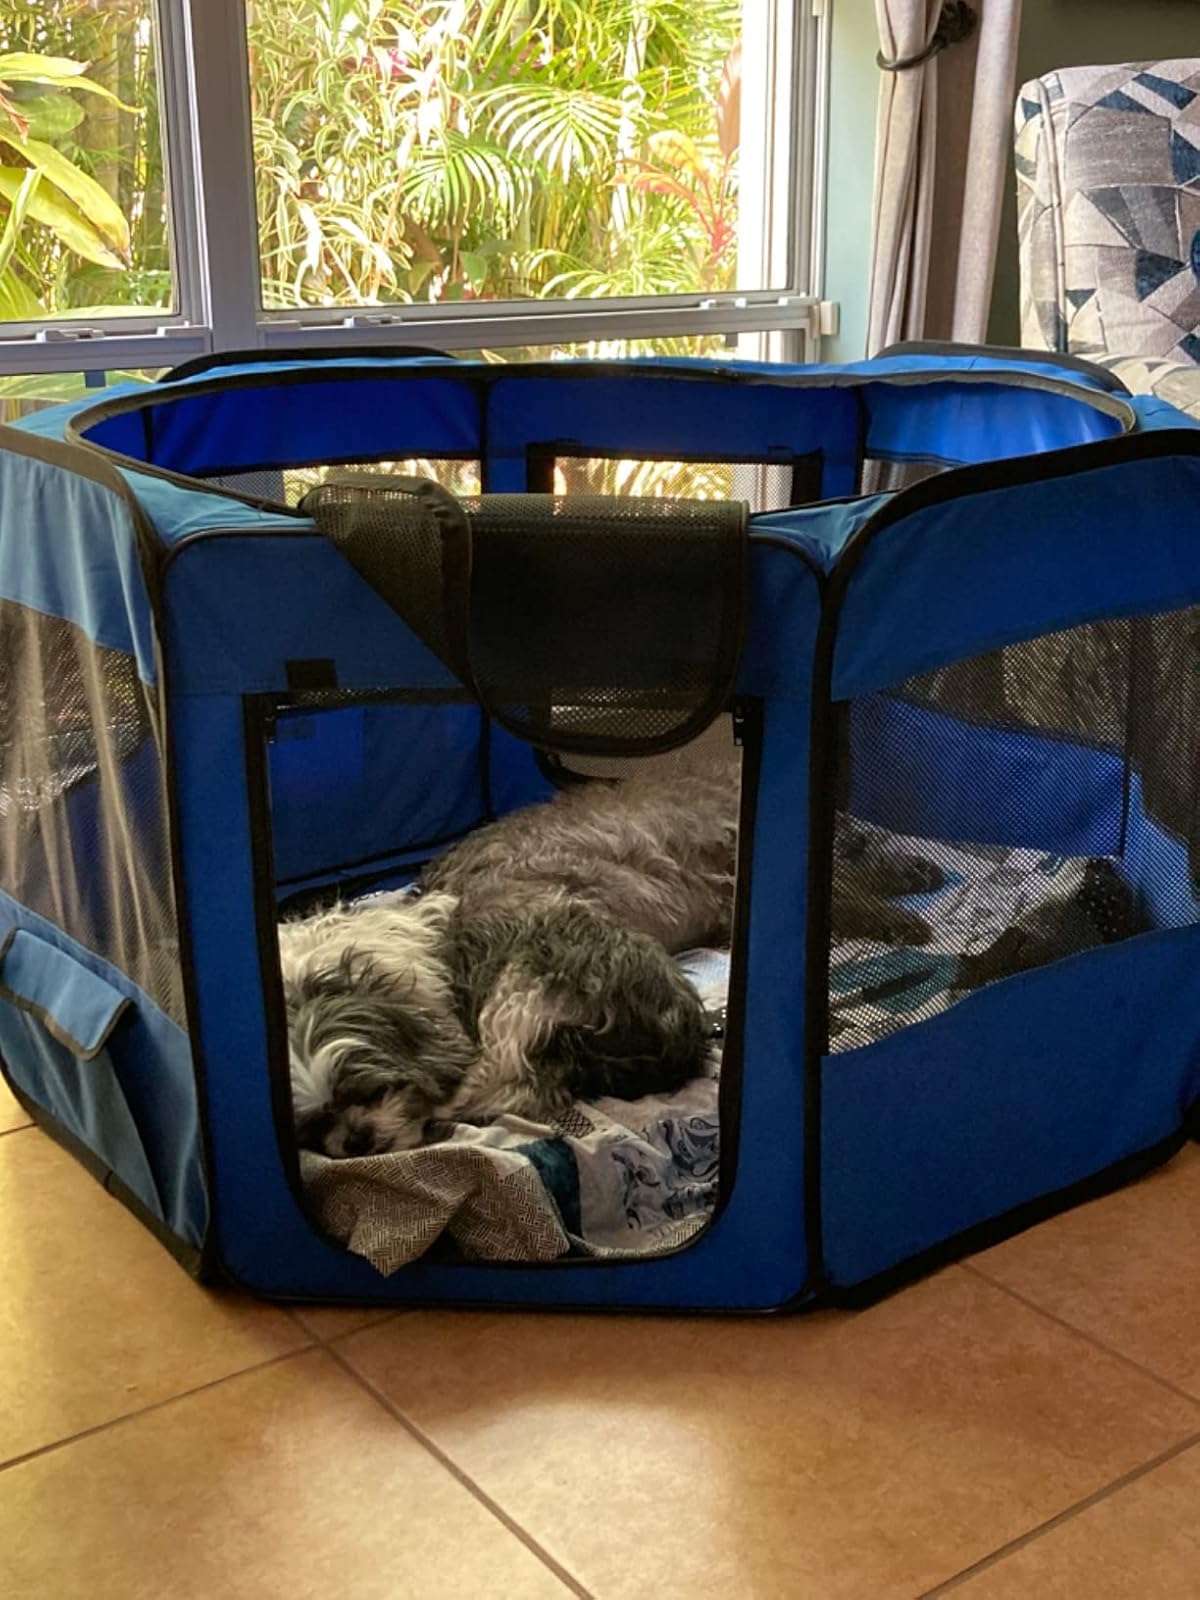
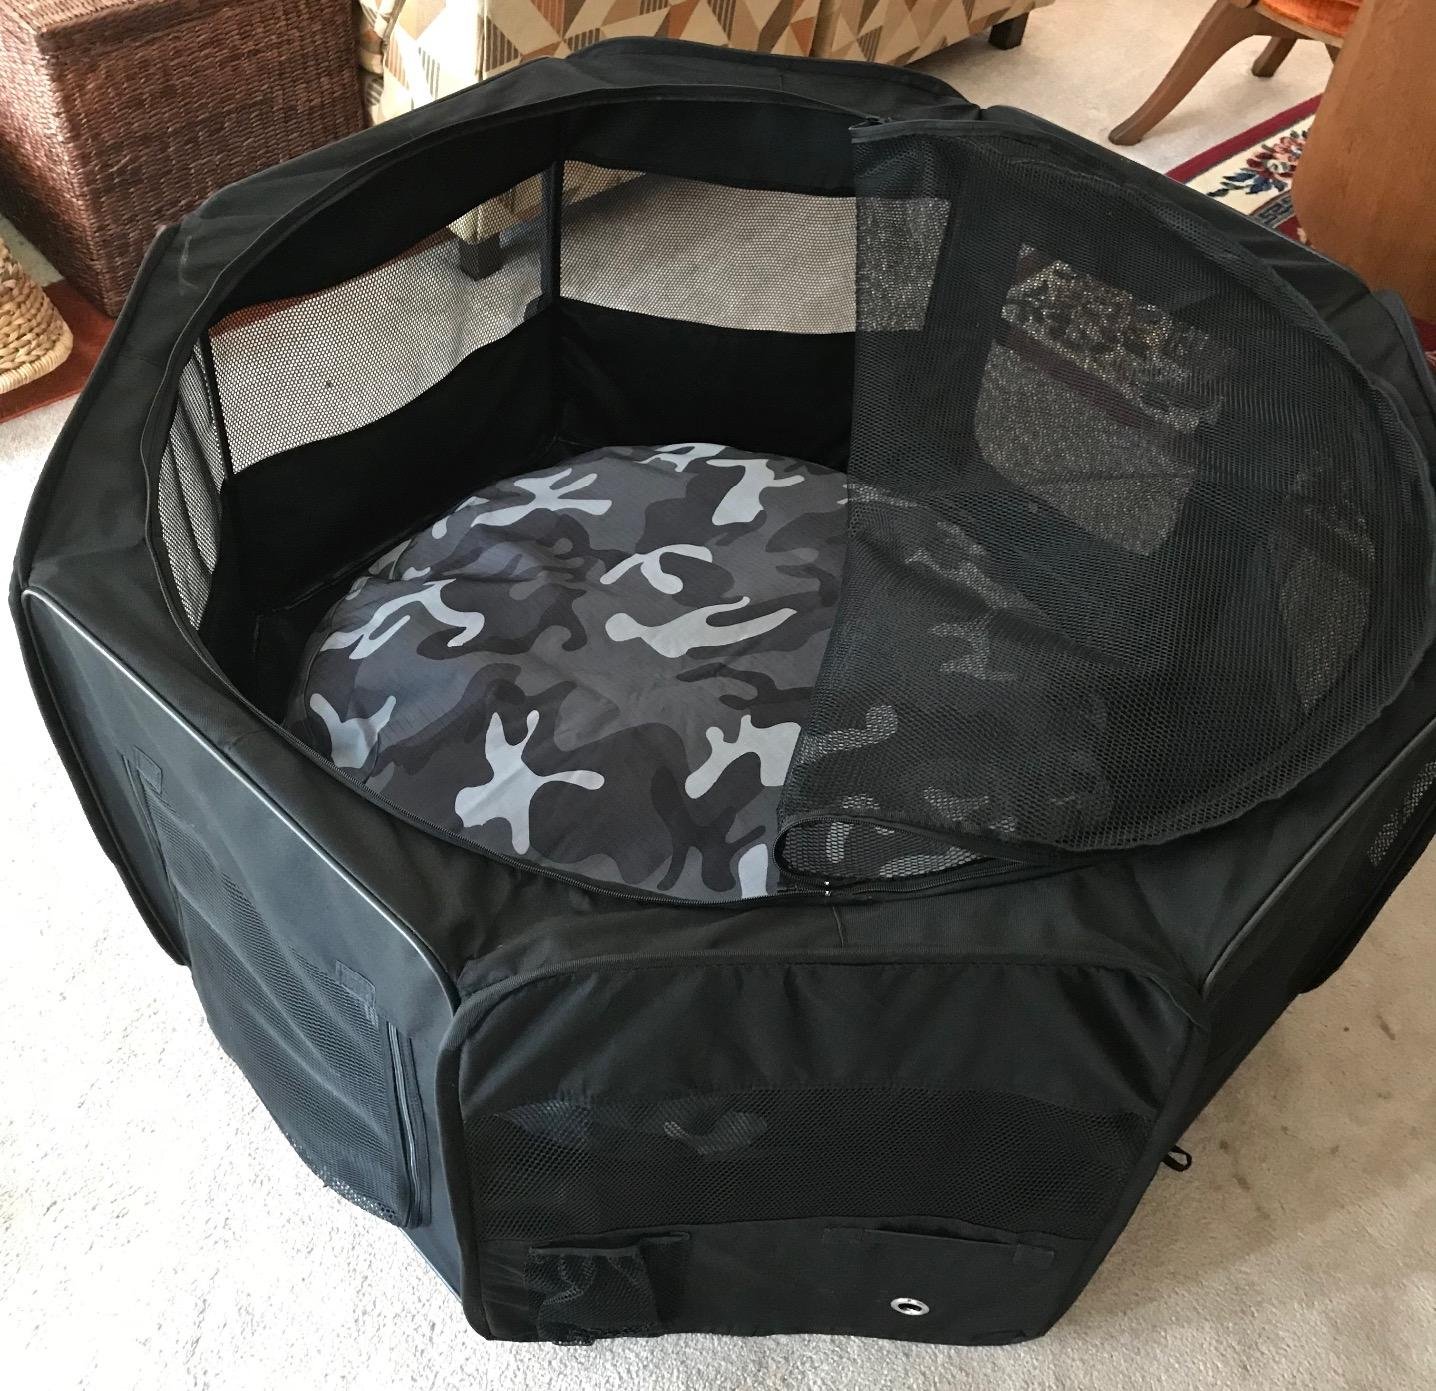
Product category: items_kennel
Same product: no